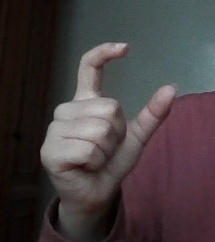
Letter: nun